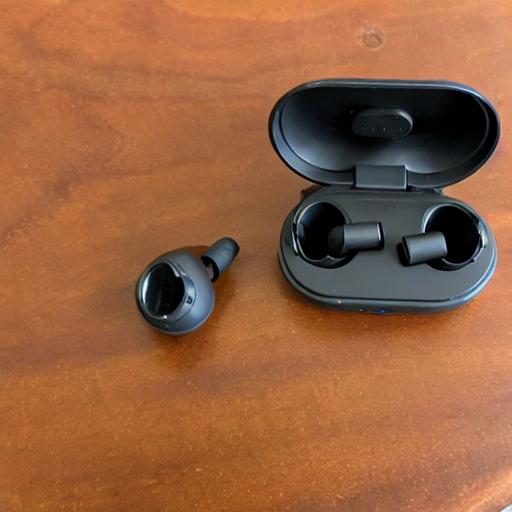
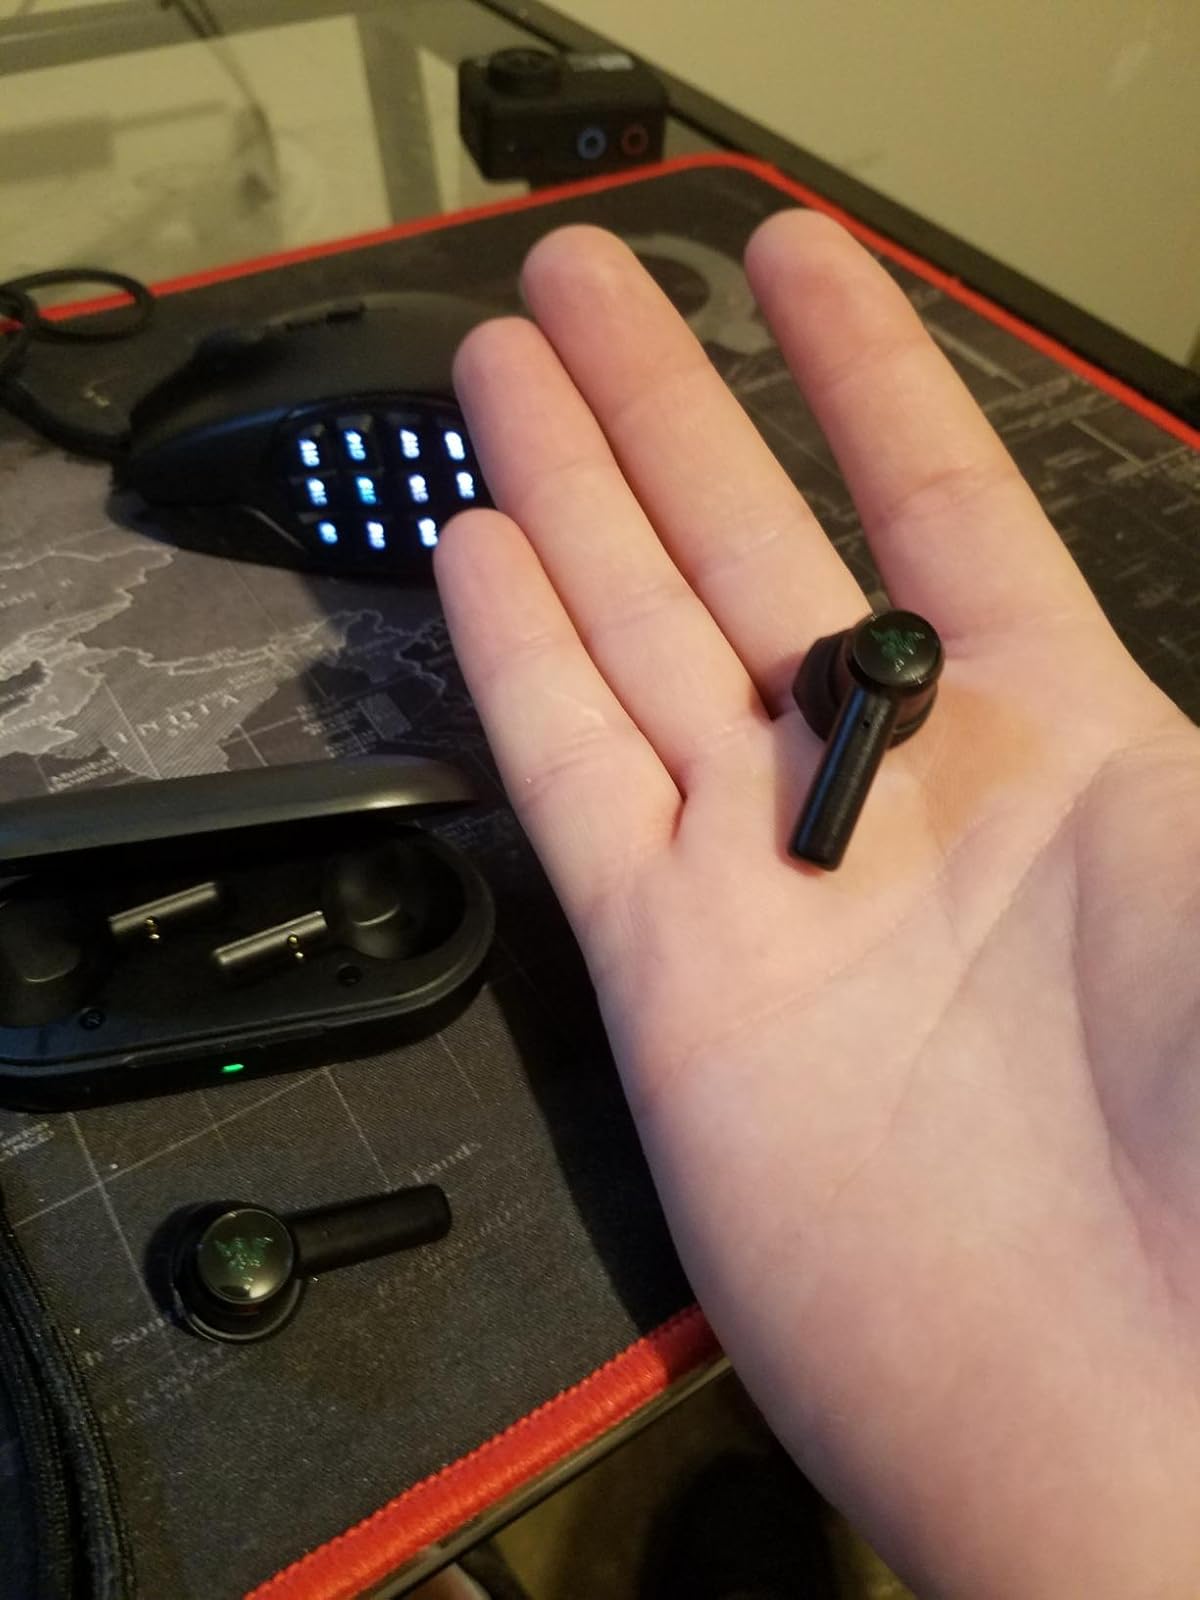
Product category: earbuds
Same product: no